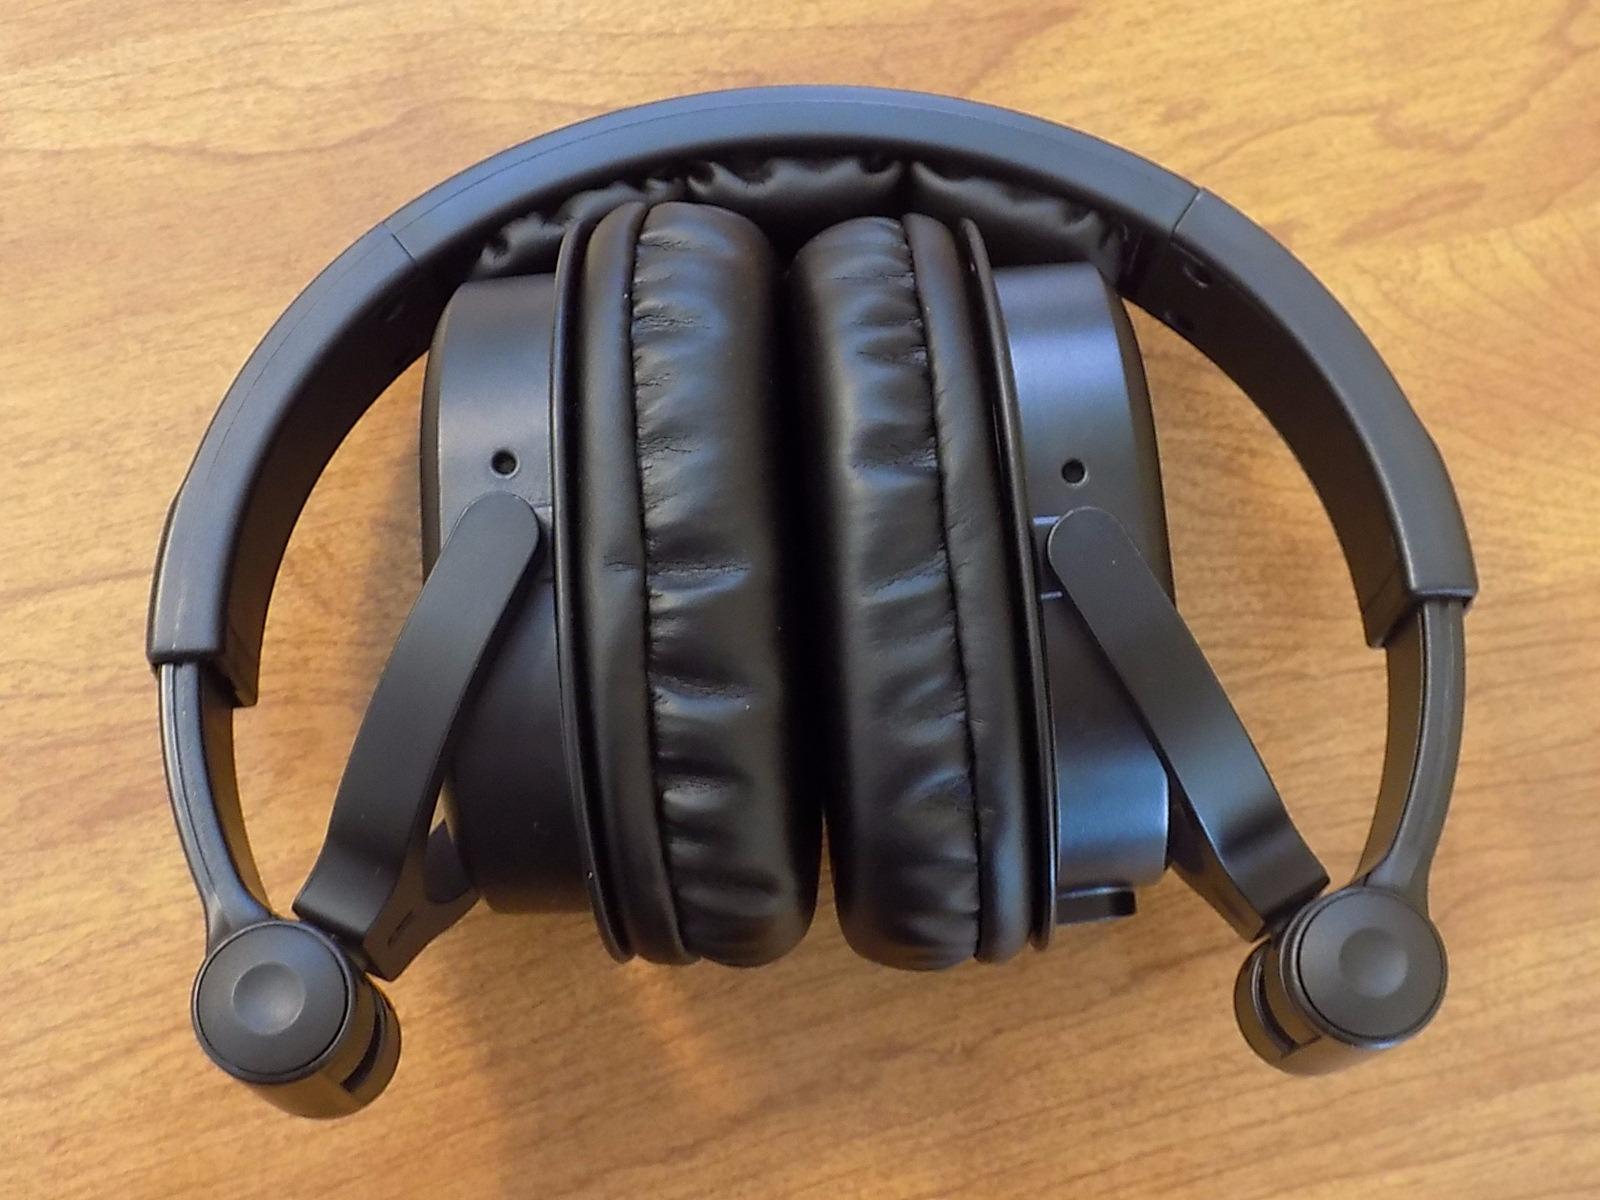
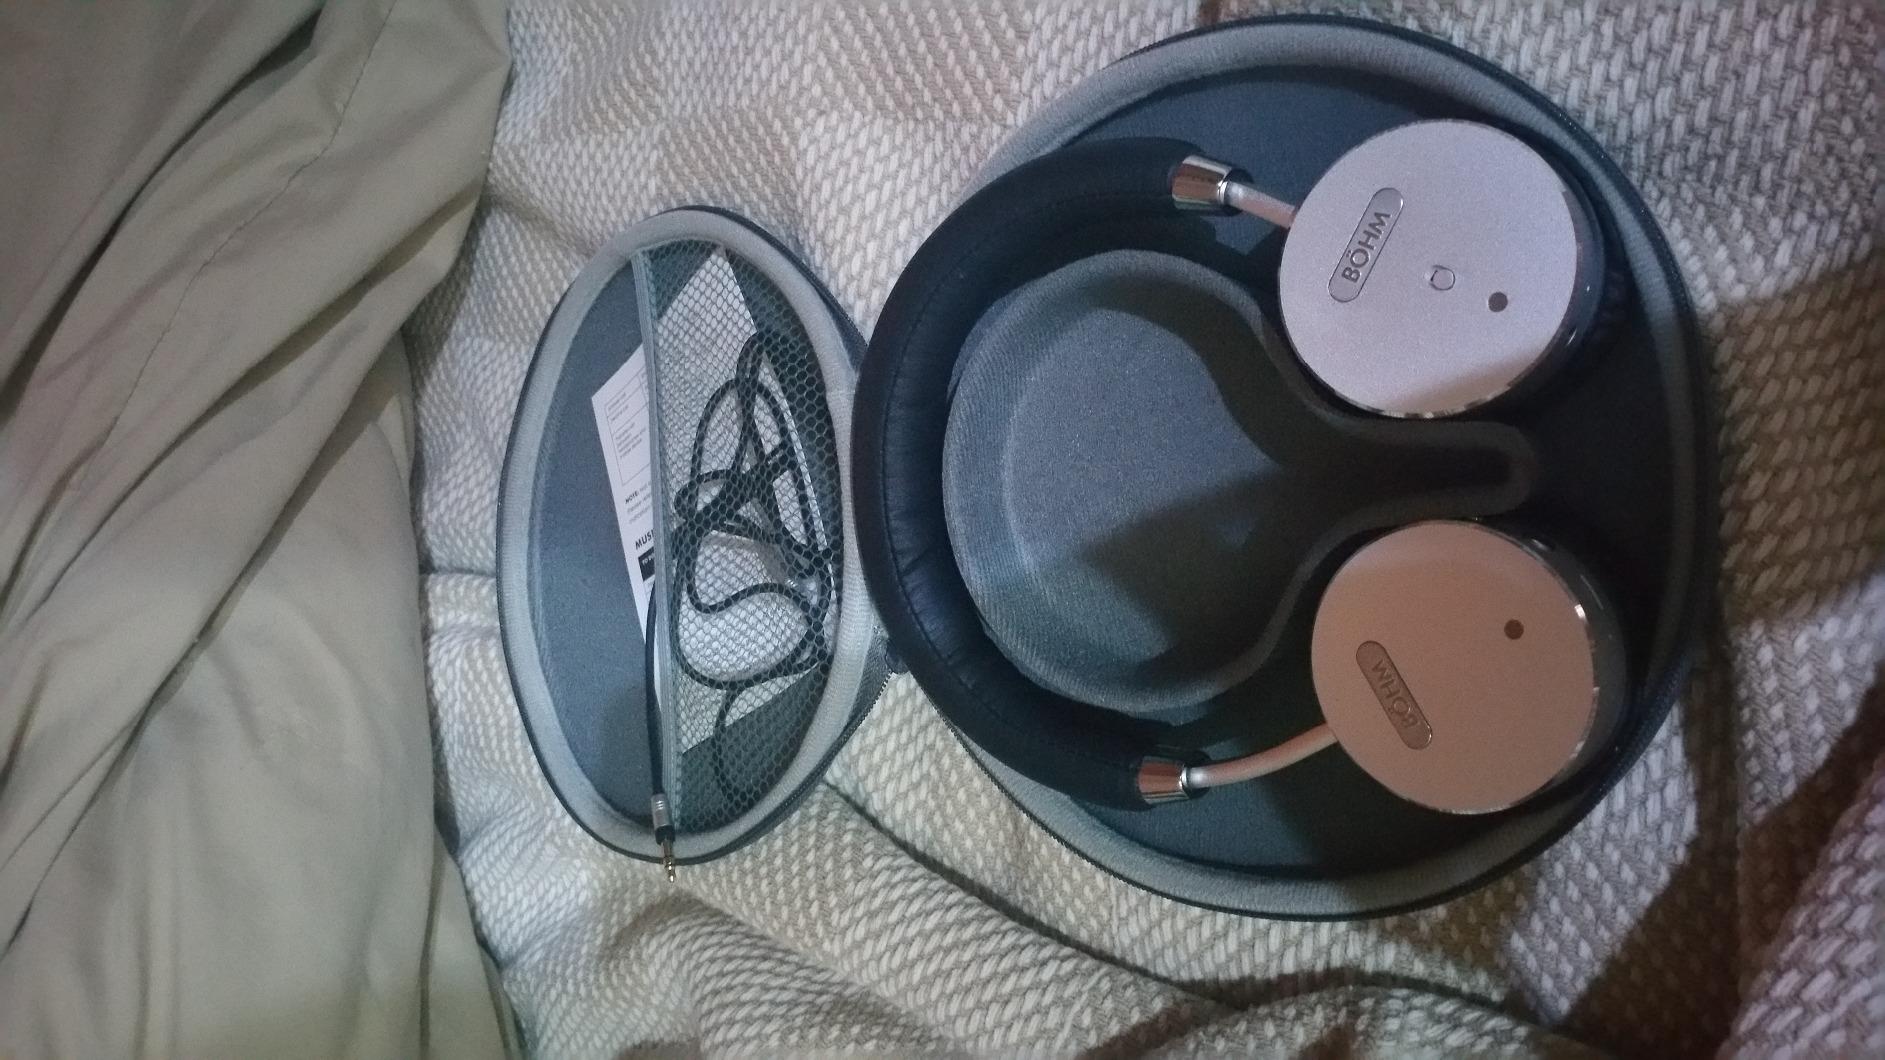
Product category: headphones
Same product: no